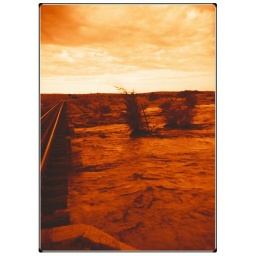
A river bursting its banks below a railway bridge somewhere in South Africa in the early 1960s.